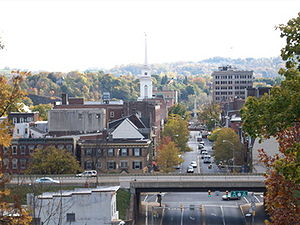
Easton (Pennsylvania)
Easton er en by i et county seat i Northampton County, Pennsylvania, USA. Byen har 26.978 indbyggere. Easton ligger ved sammenløbet af Delaware River og Lehigh River, omkring 89 km nord for Philadelphia og 110 km vest for New York City.